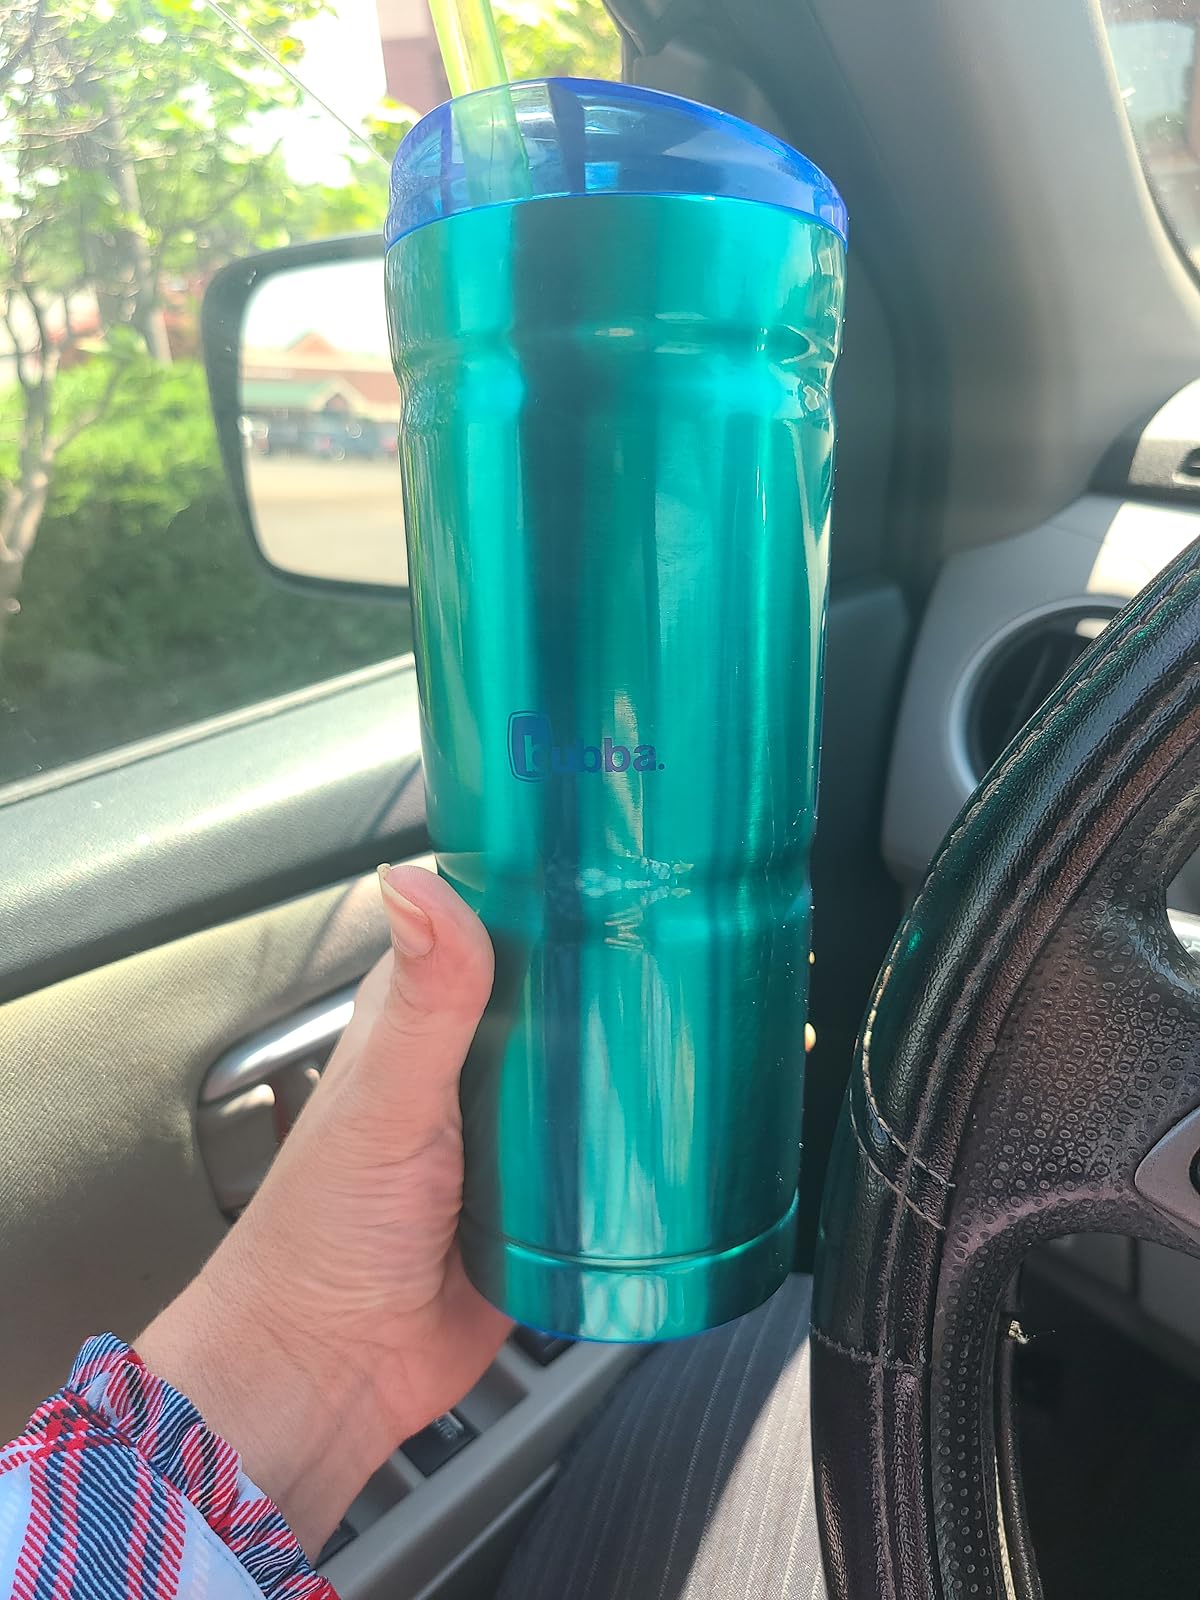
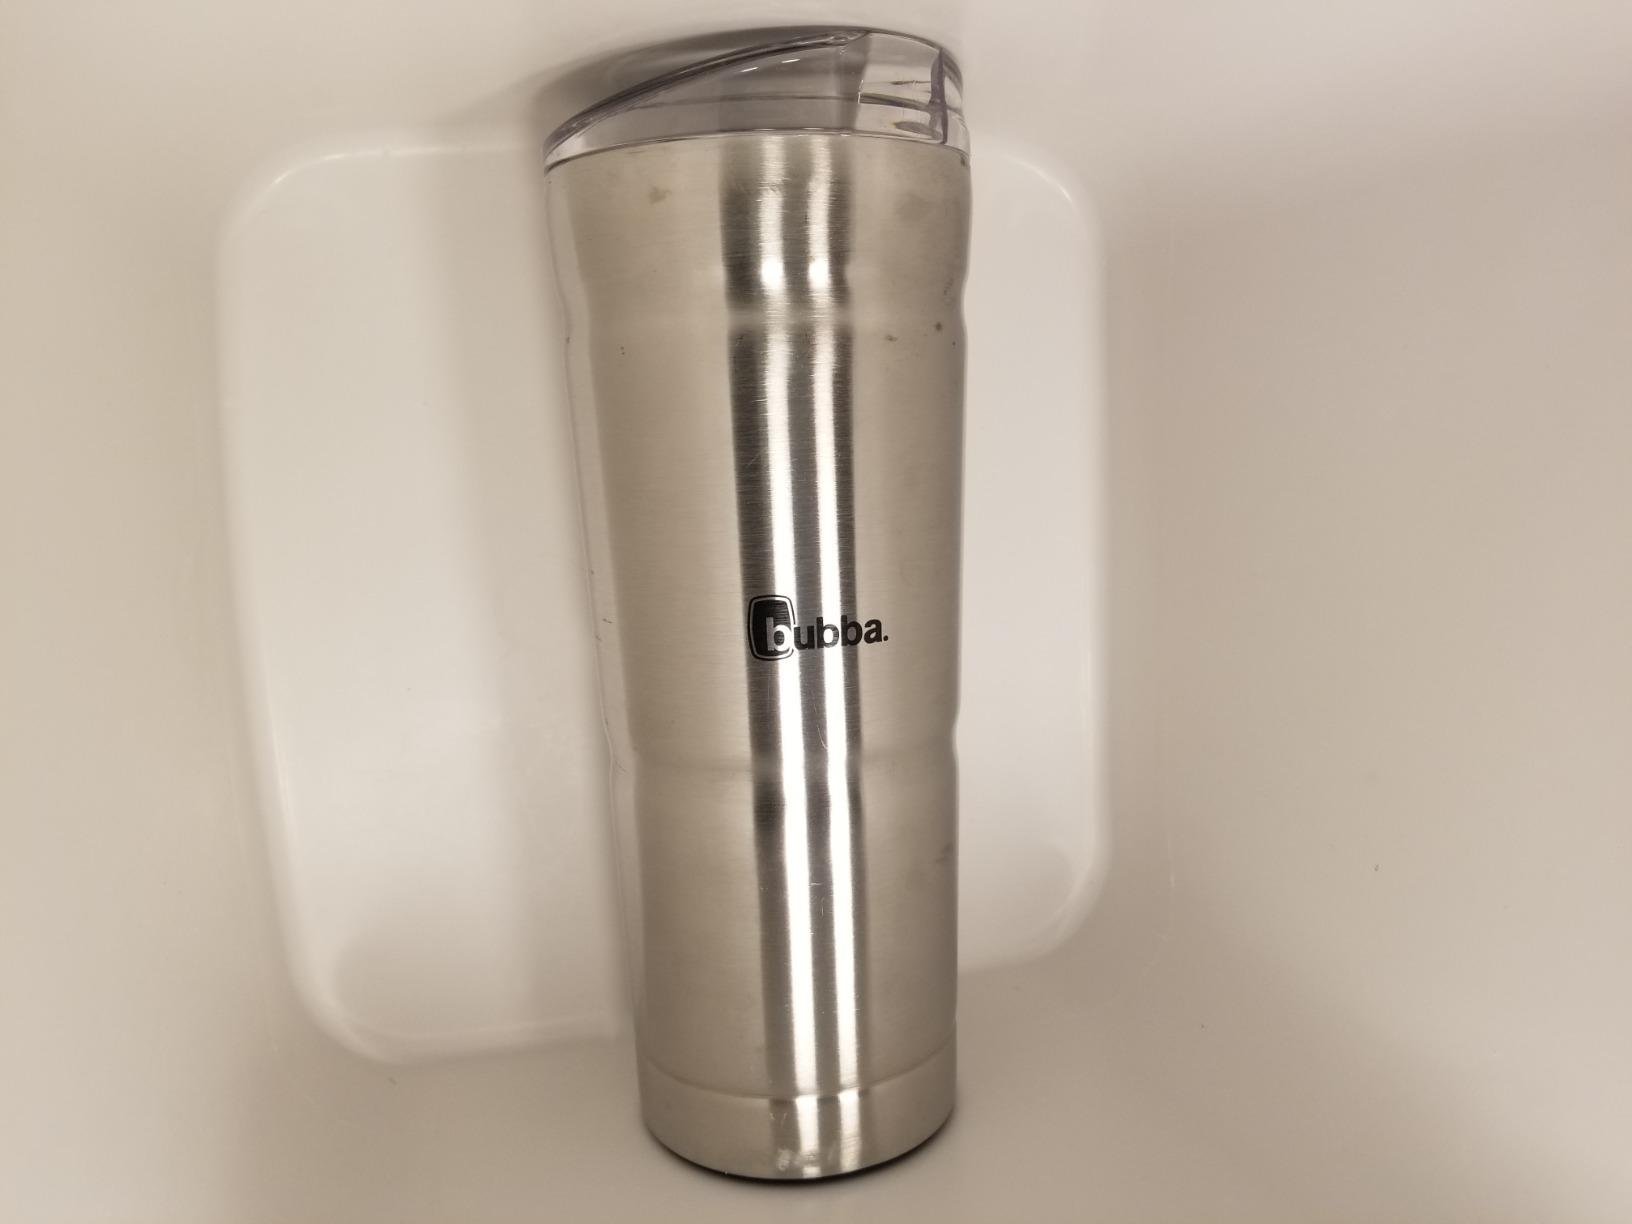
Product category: items_tea
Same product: no